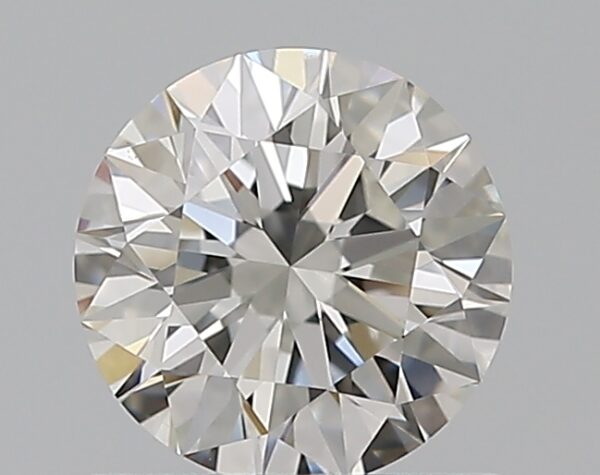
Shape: round
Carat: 0.7
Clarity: VS1
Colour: G
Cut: EX
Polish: EX
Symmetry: EX
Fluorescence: N
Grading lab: GIA
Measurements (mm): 5.66 x 5.69 x 3.54